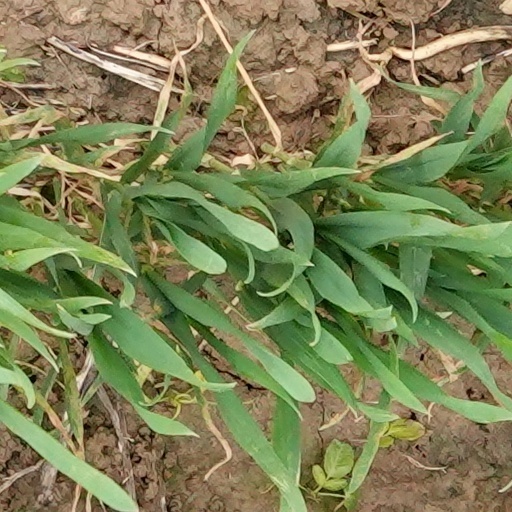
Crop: wheat